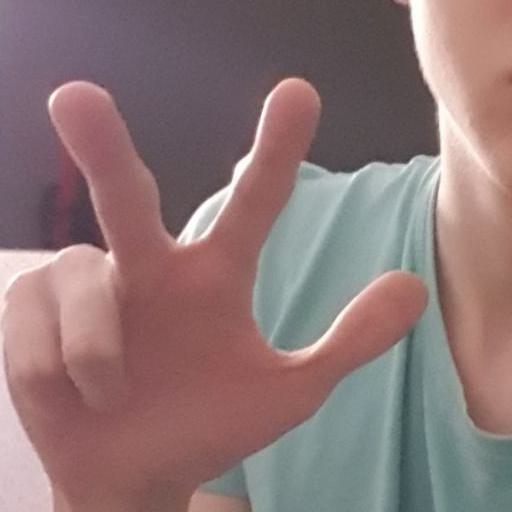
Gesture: three2